Fragment of an Empire

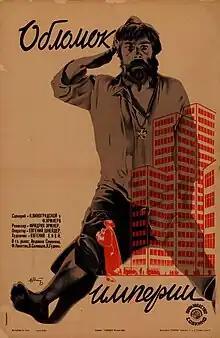

Fragment of an Empire is a 1929 Soviet silent drama film directed by Fridrikh Ermler.